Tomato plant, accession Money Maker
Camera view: bottom (45 deg); turntable rotation: 240 degrees
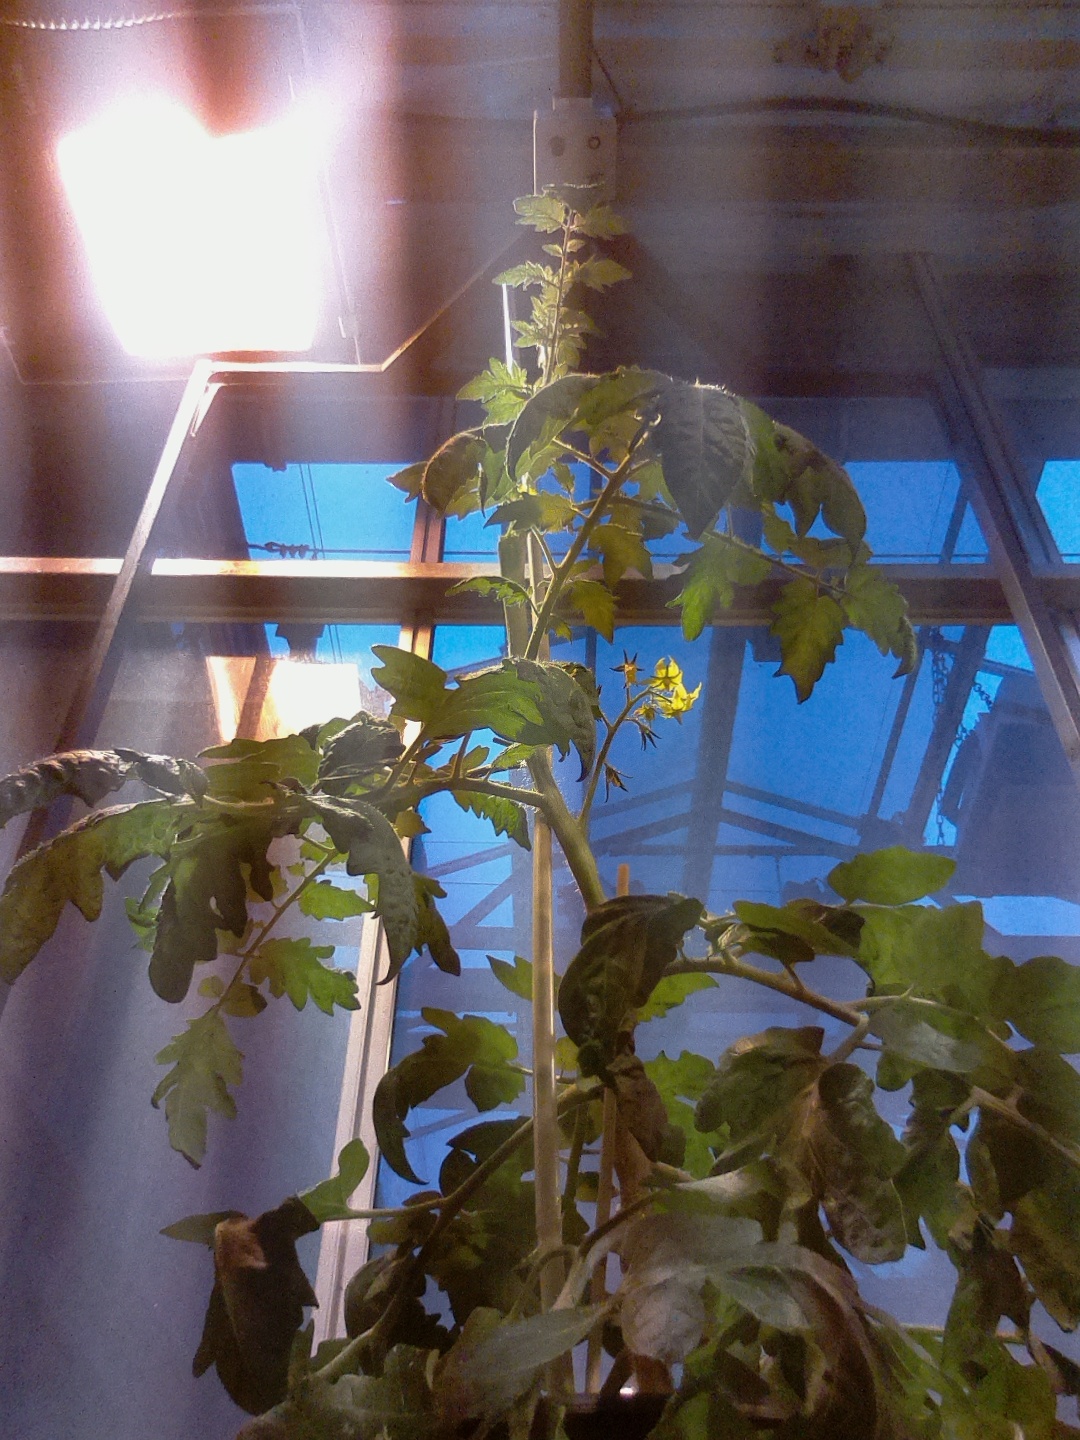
BBCH growth stage 68: Full flowering, 80%-90% of flowers open, more petals falling